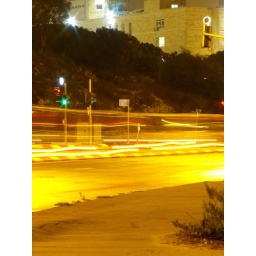
Night shots from a bridge over Begin North highway, at the Ben Gurion quarter and on Ben Zvi road